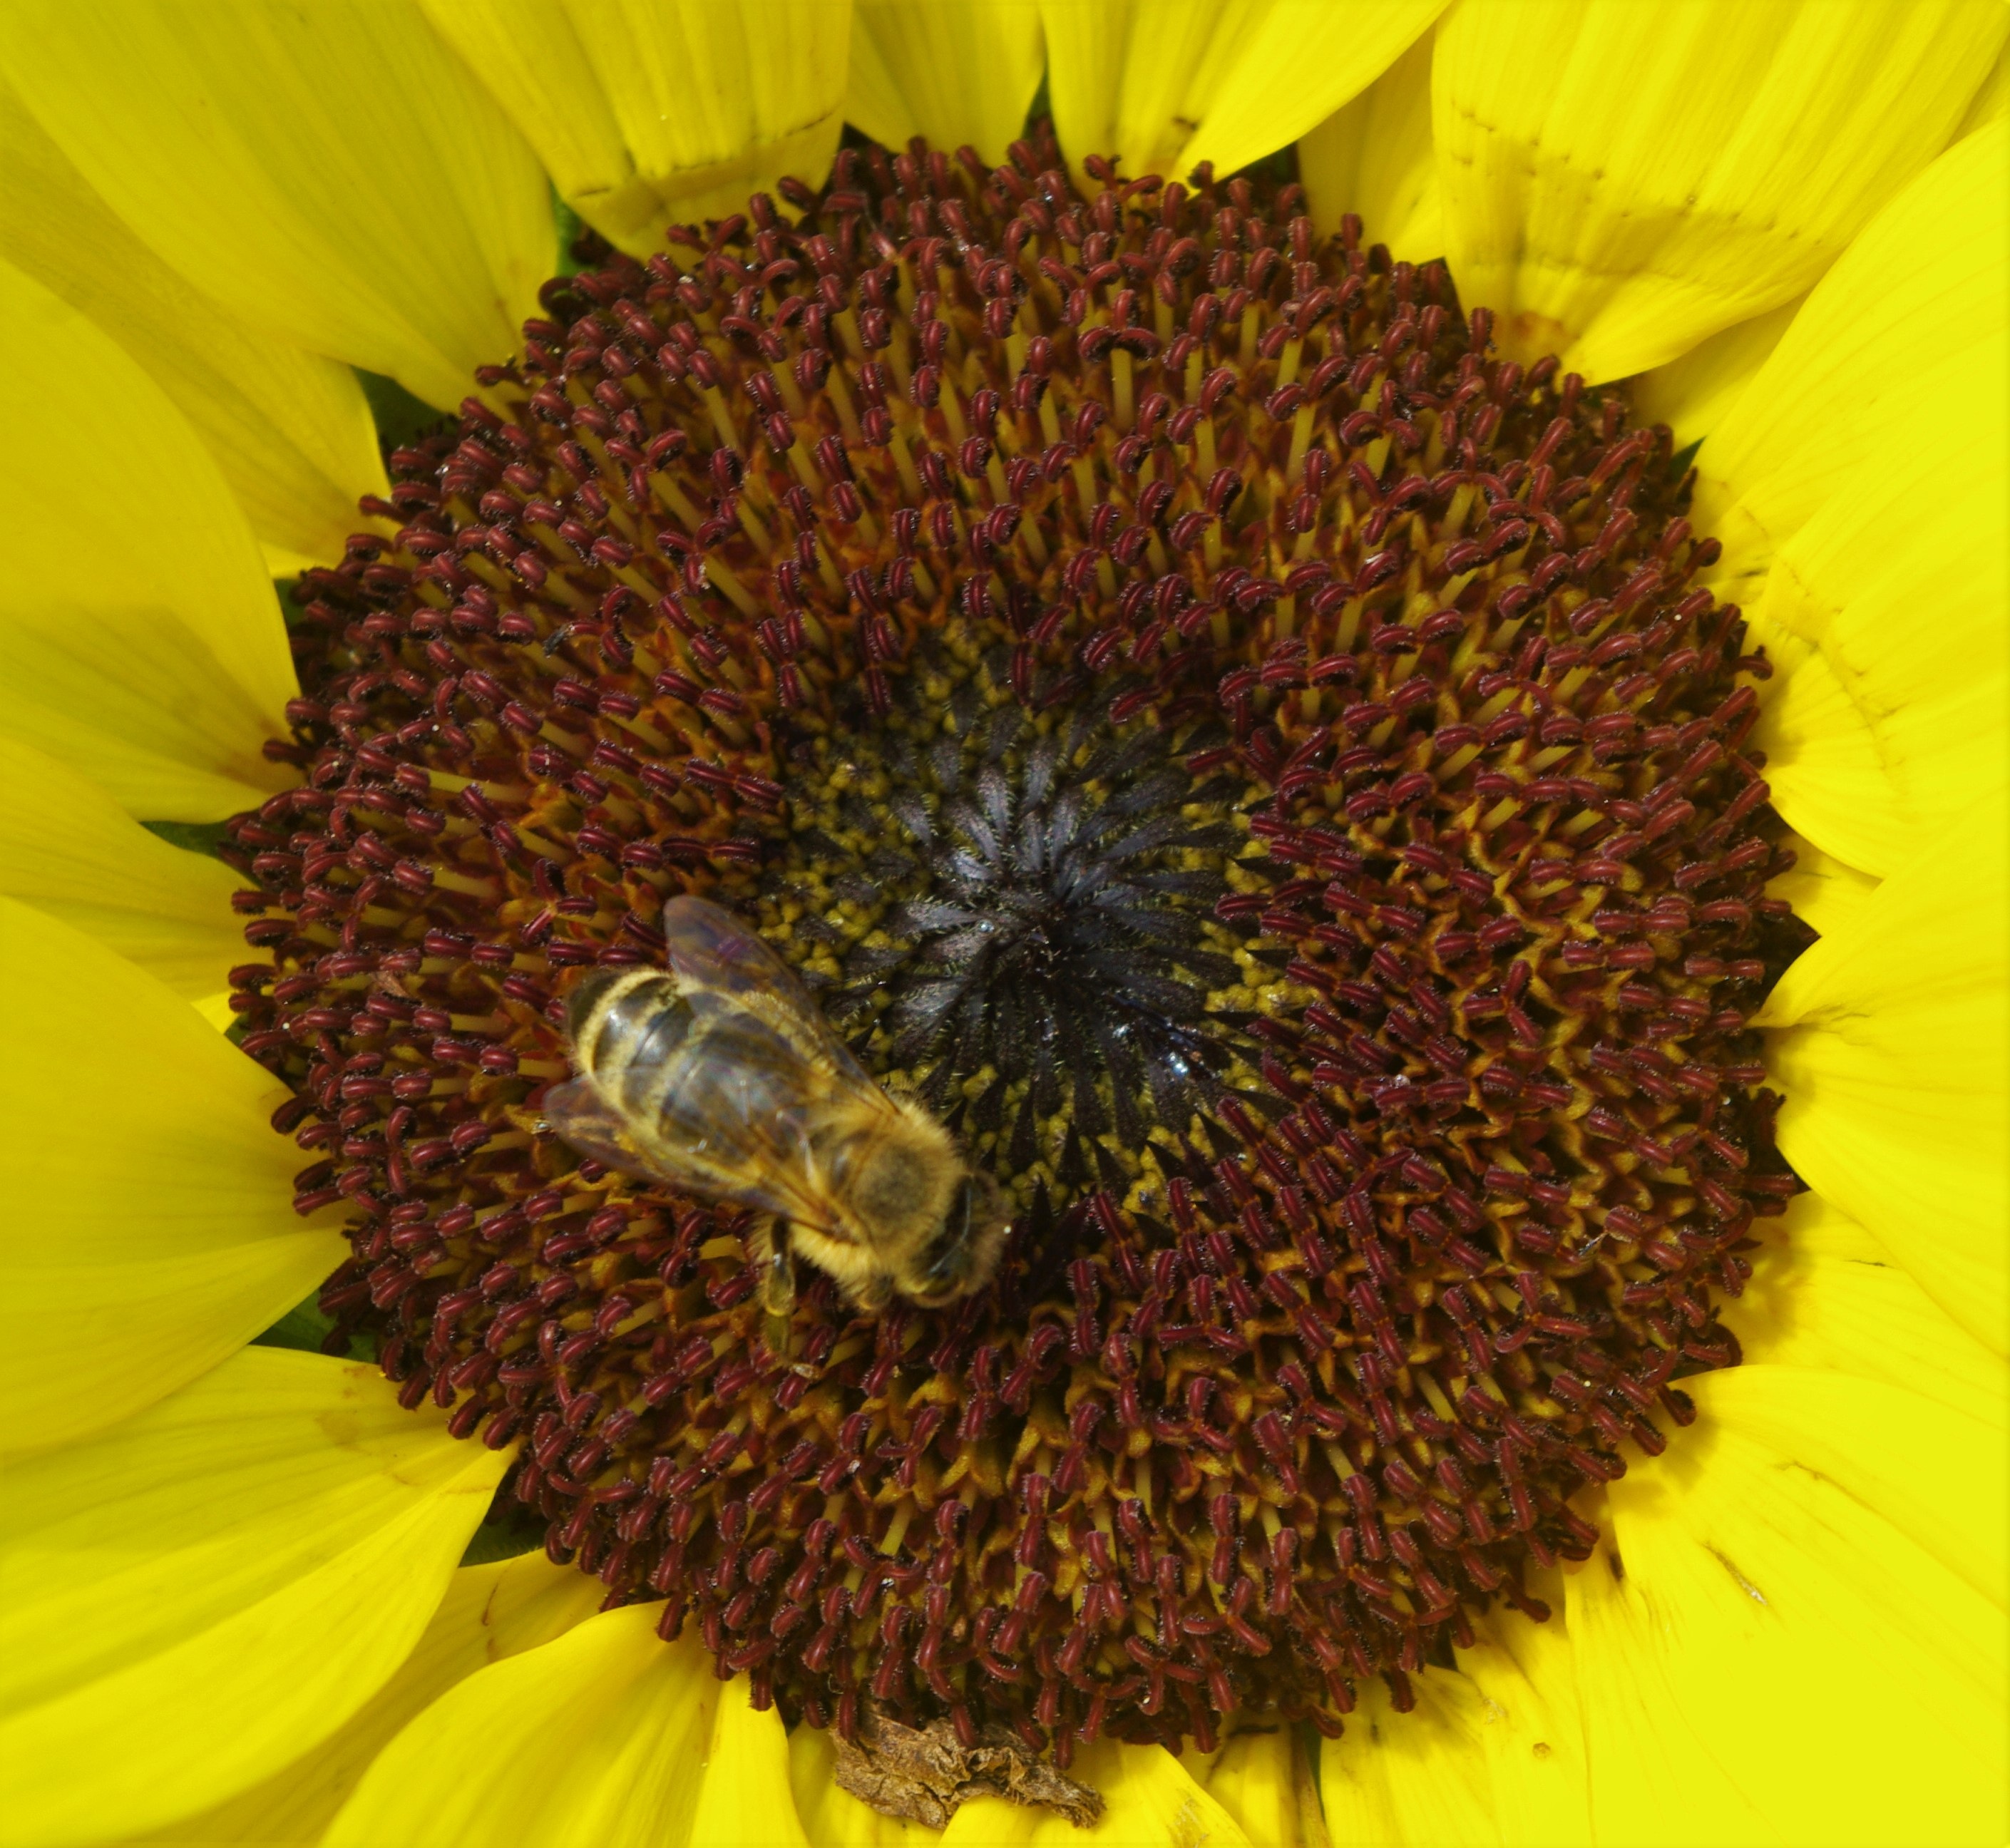
nature, blossom, plant, flower, petal, bloom, summer, produce, macro, yellow, garden, close, flora, sunflower, bee, sun flower, beautiful, wasp, vegetarian food, macro photography, flowering plant, daisy family, sunflower seed, plant stem, land plant